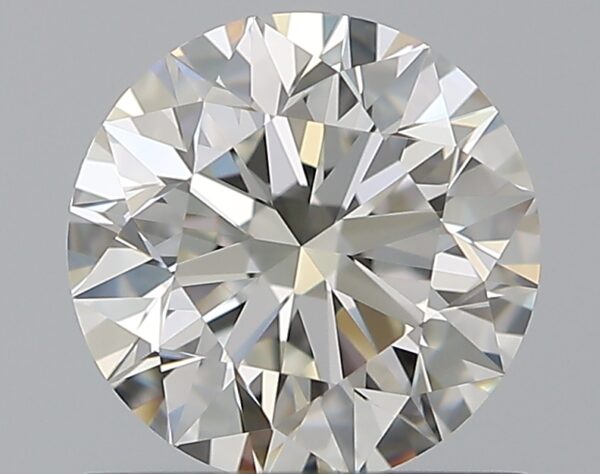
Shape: round
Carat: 0.92
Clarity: VVS1
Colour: J
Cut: EX
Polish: EX
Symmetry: EX
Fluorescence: M
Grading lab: GIA
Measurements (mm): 6.18 x 6.2 x 3.88